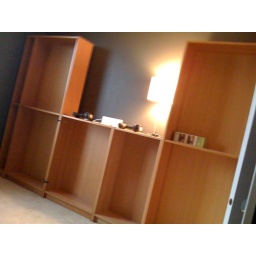
amazingly, the bookshelves i had in the office JUST fit on this wall